Battle of the Counts

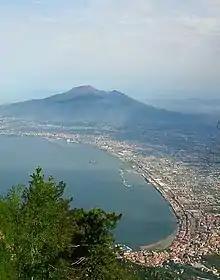
Battle of the Counts

The Battle of the Counts was a naval engagement during the War of the Sicilian Vespers. Fought on 23 June 1287 between the fleets of Aragon-Sicily and Angevin Naples, the battle was a major victory for the Aragonese fleet and its commander, Roger of Lauria.